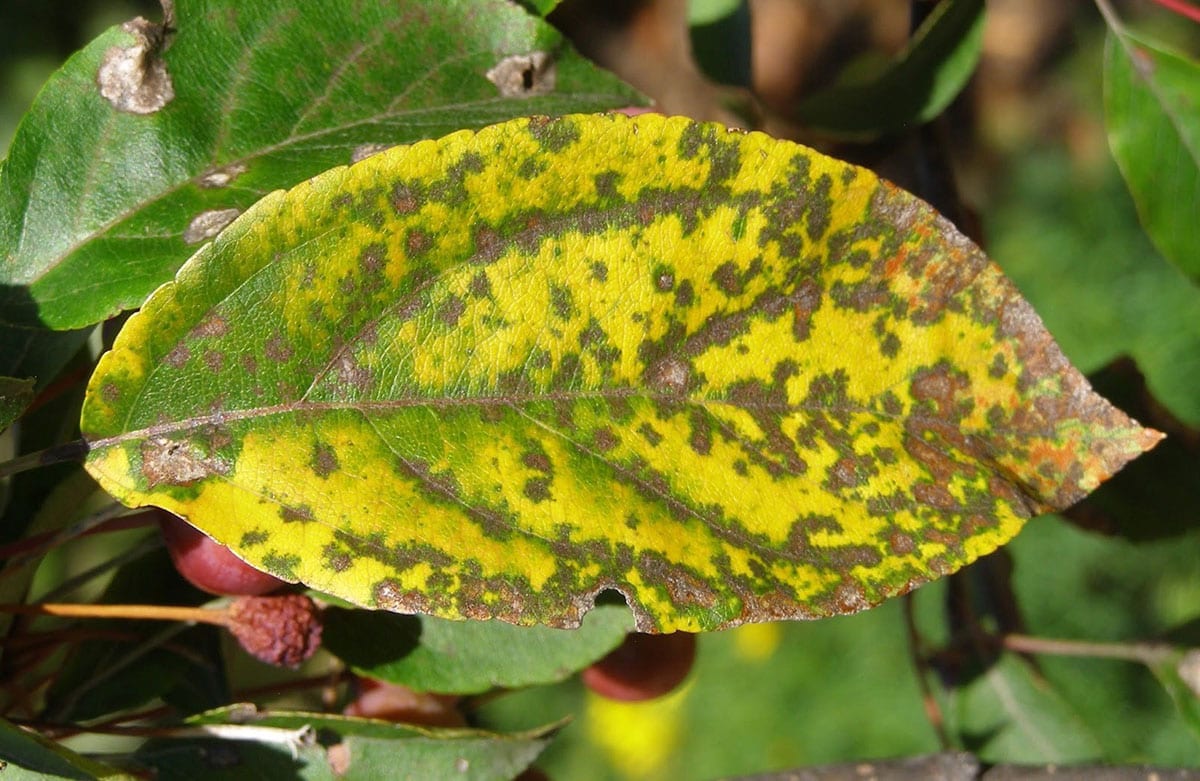
Plant: Apple
Disease: apple scab